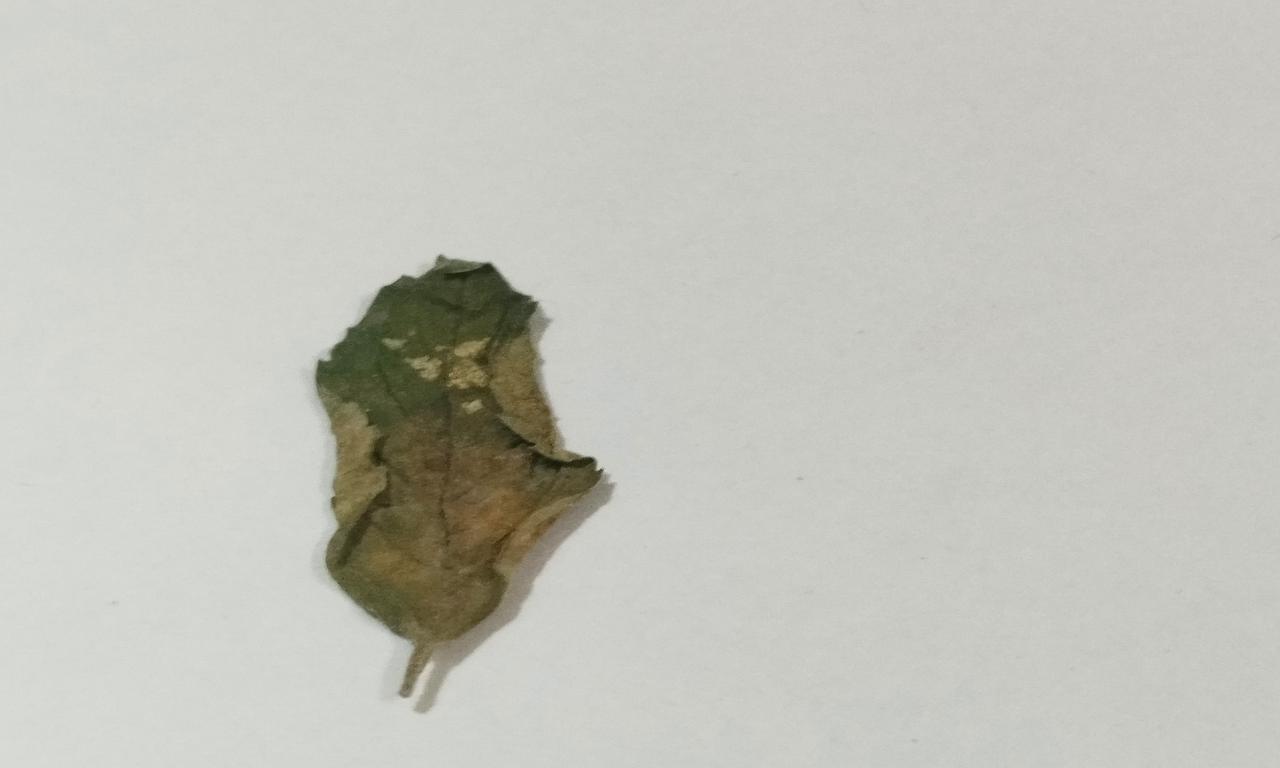
Label: Dried